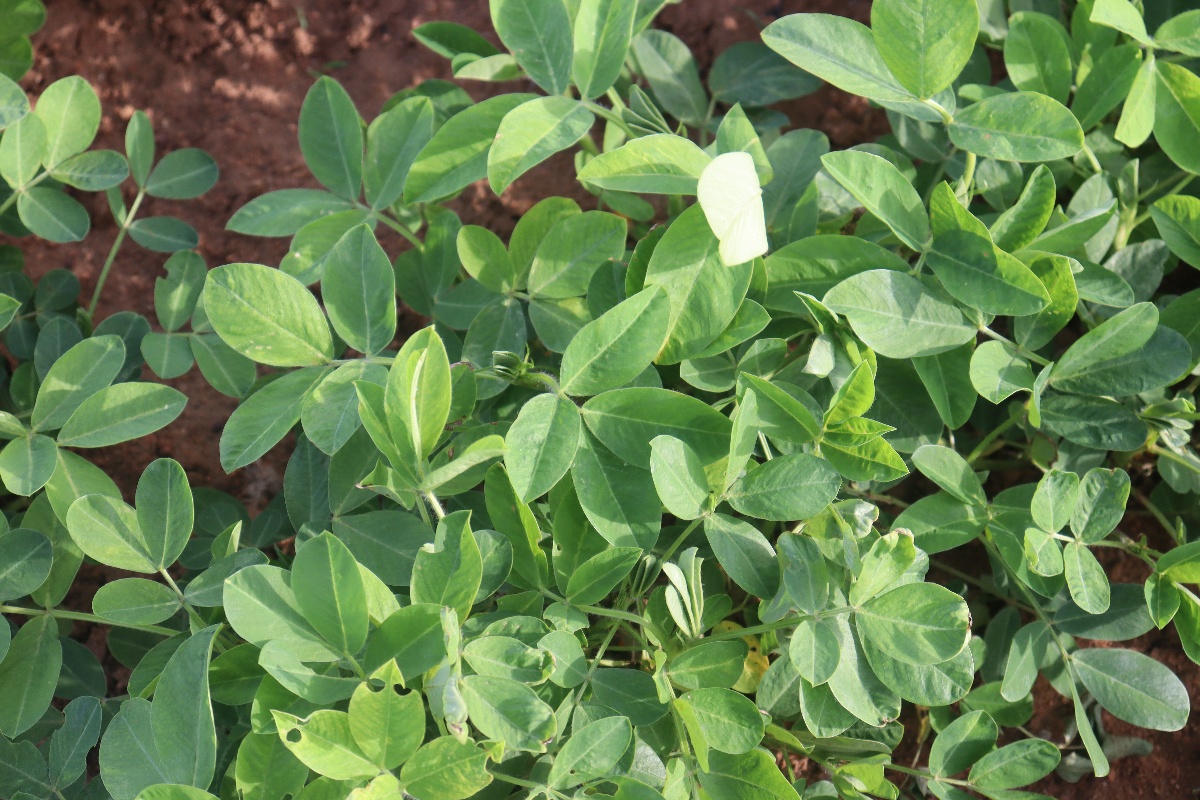
Label: early_leaf_spot